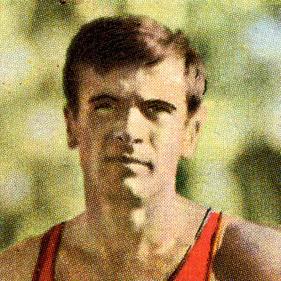
Age: 22